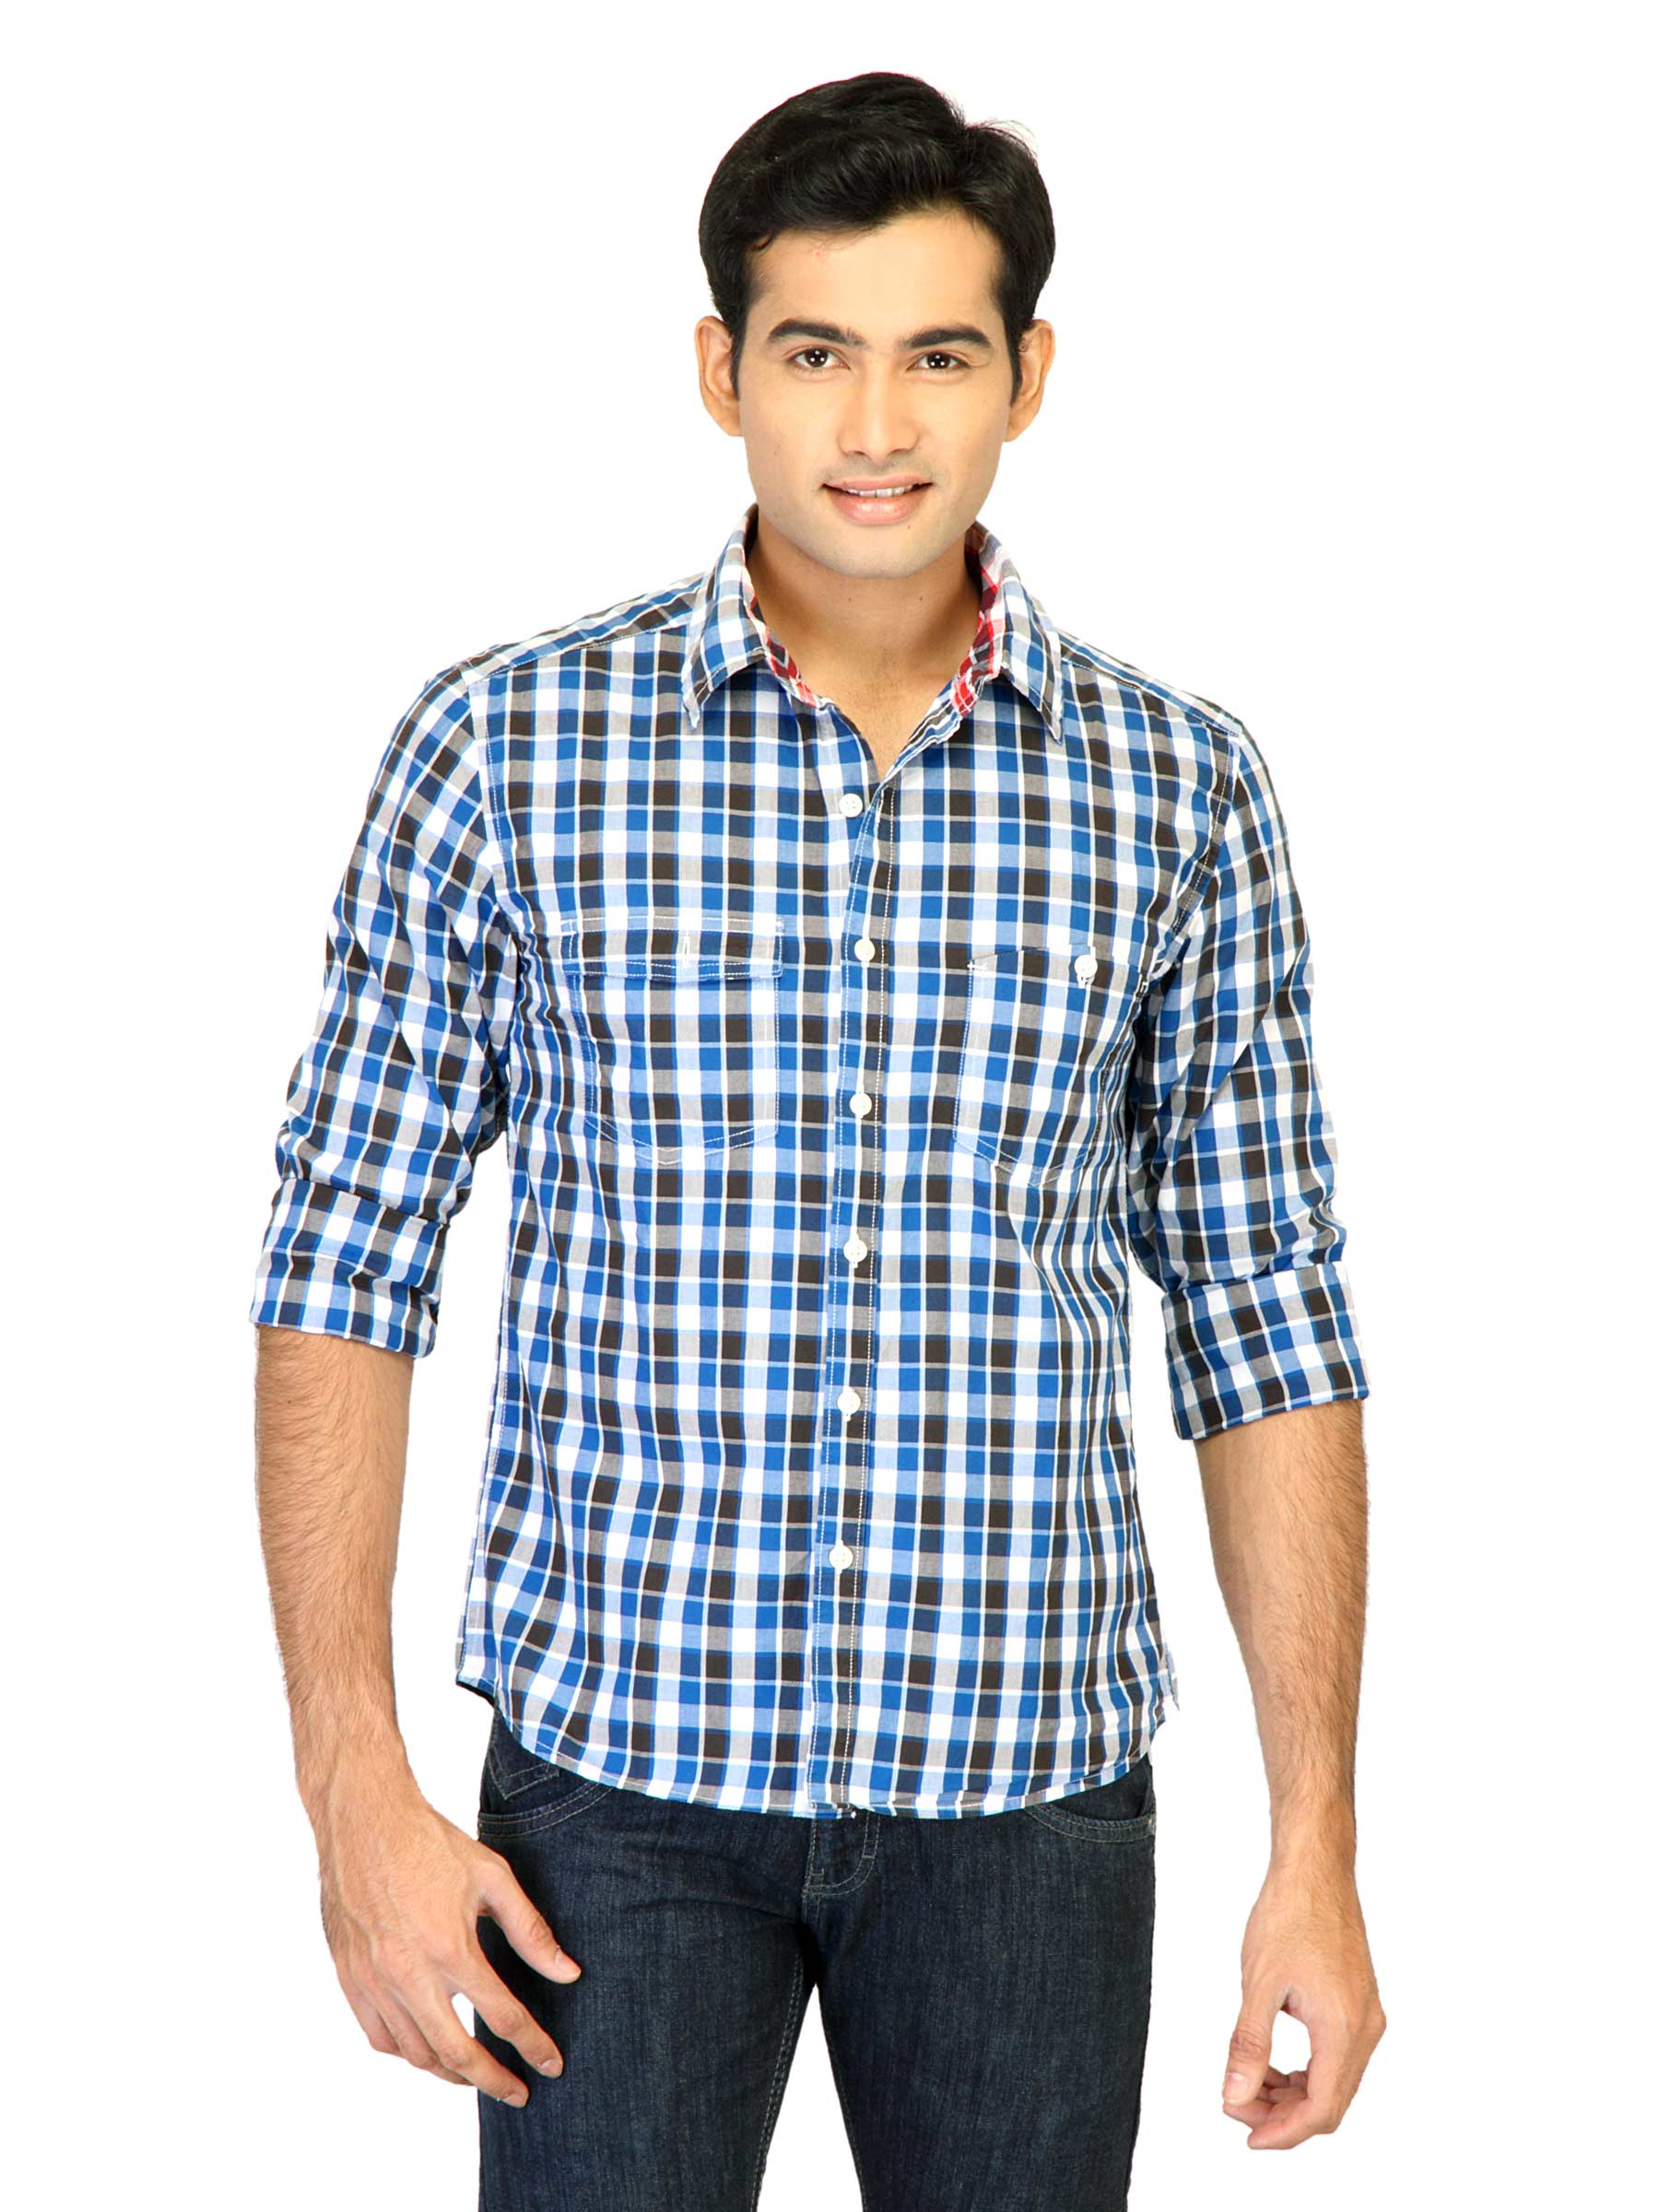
Belmonte Men Check Blue Shirts
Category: Apparel / Topwear / Shirts
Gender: Men
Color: Blue
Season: Fall 2011
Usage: Casual